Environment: lab
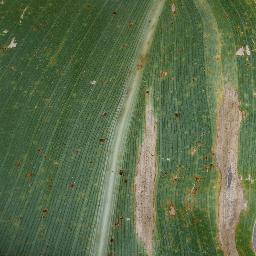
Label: northern_corn_leaf_blight